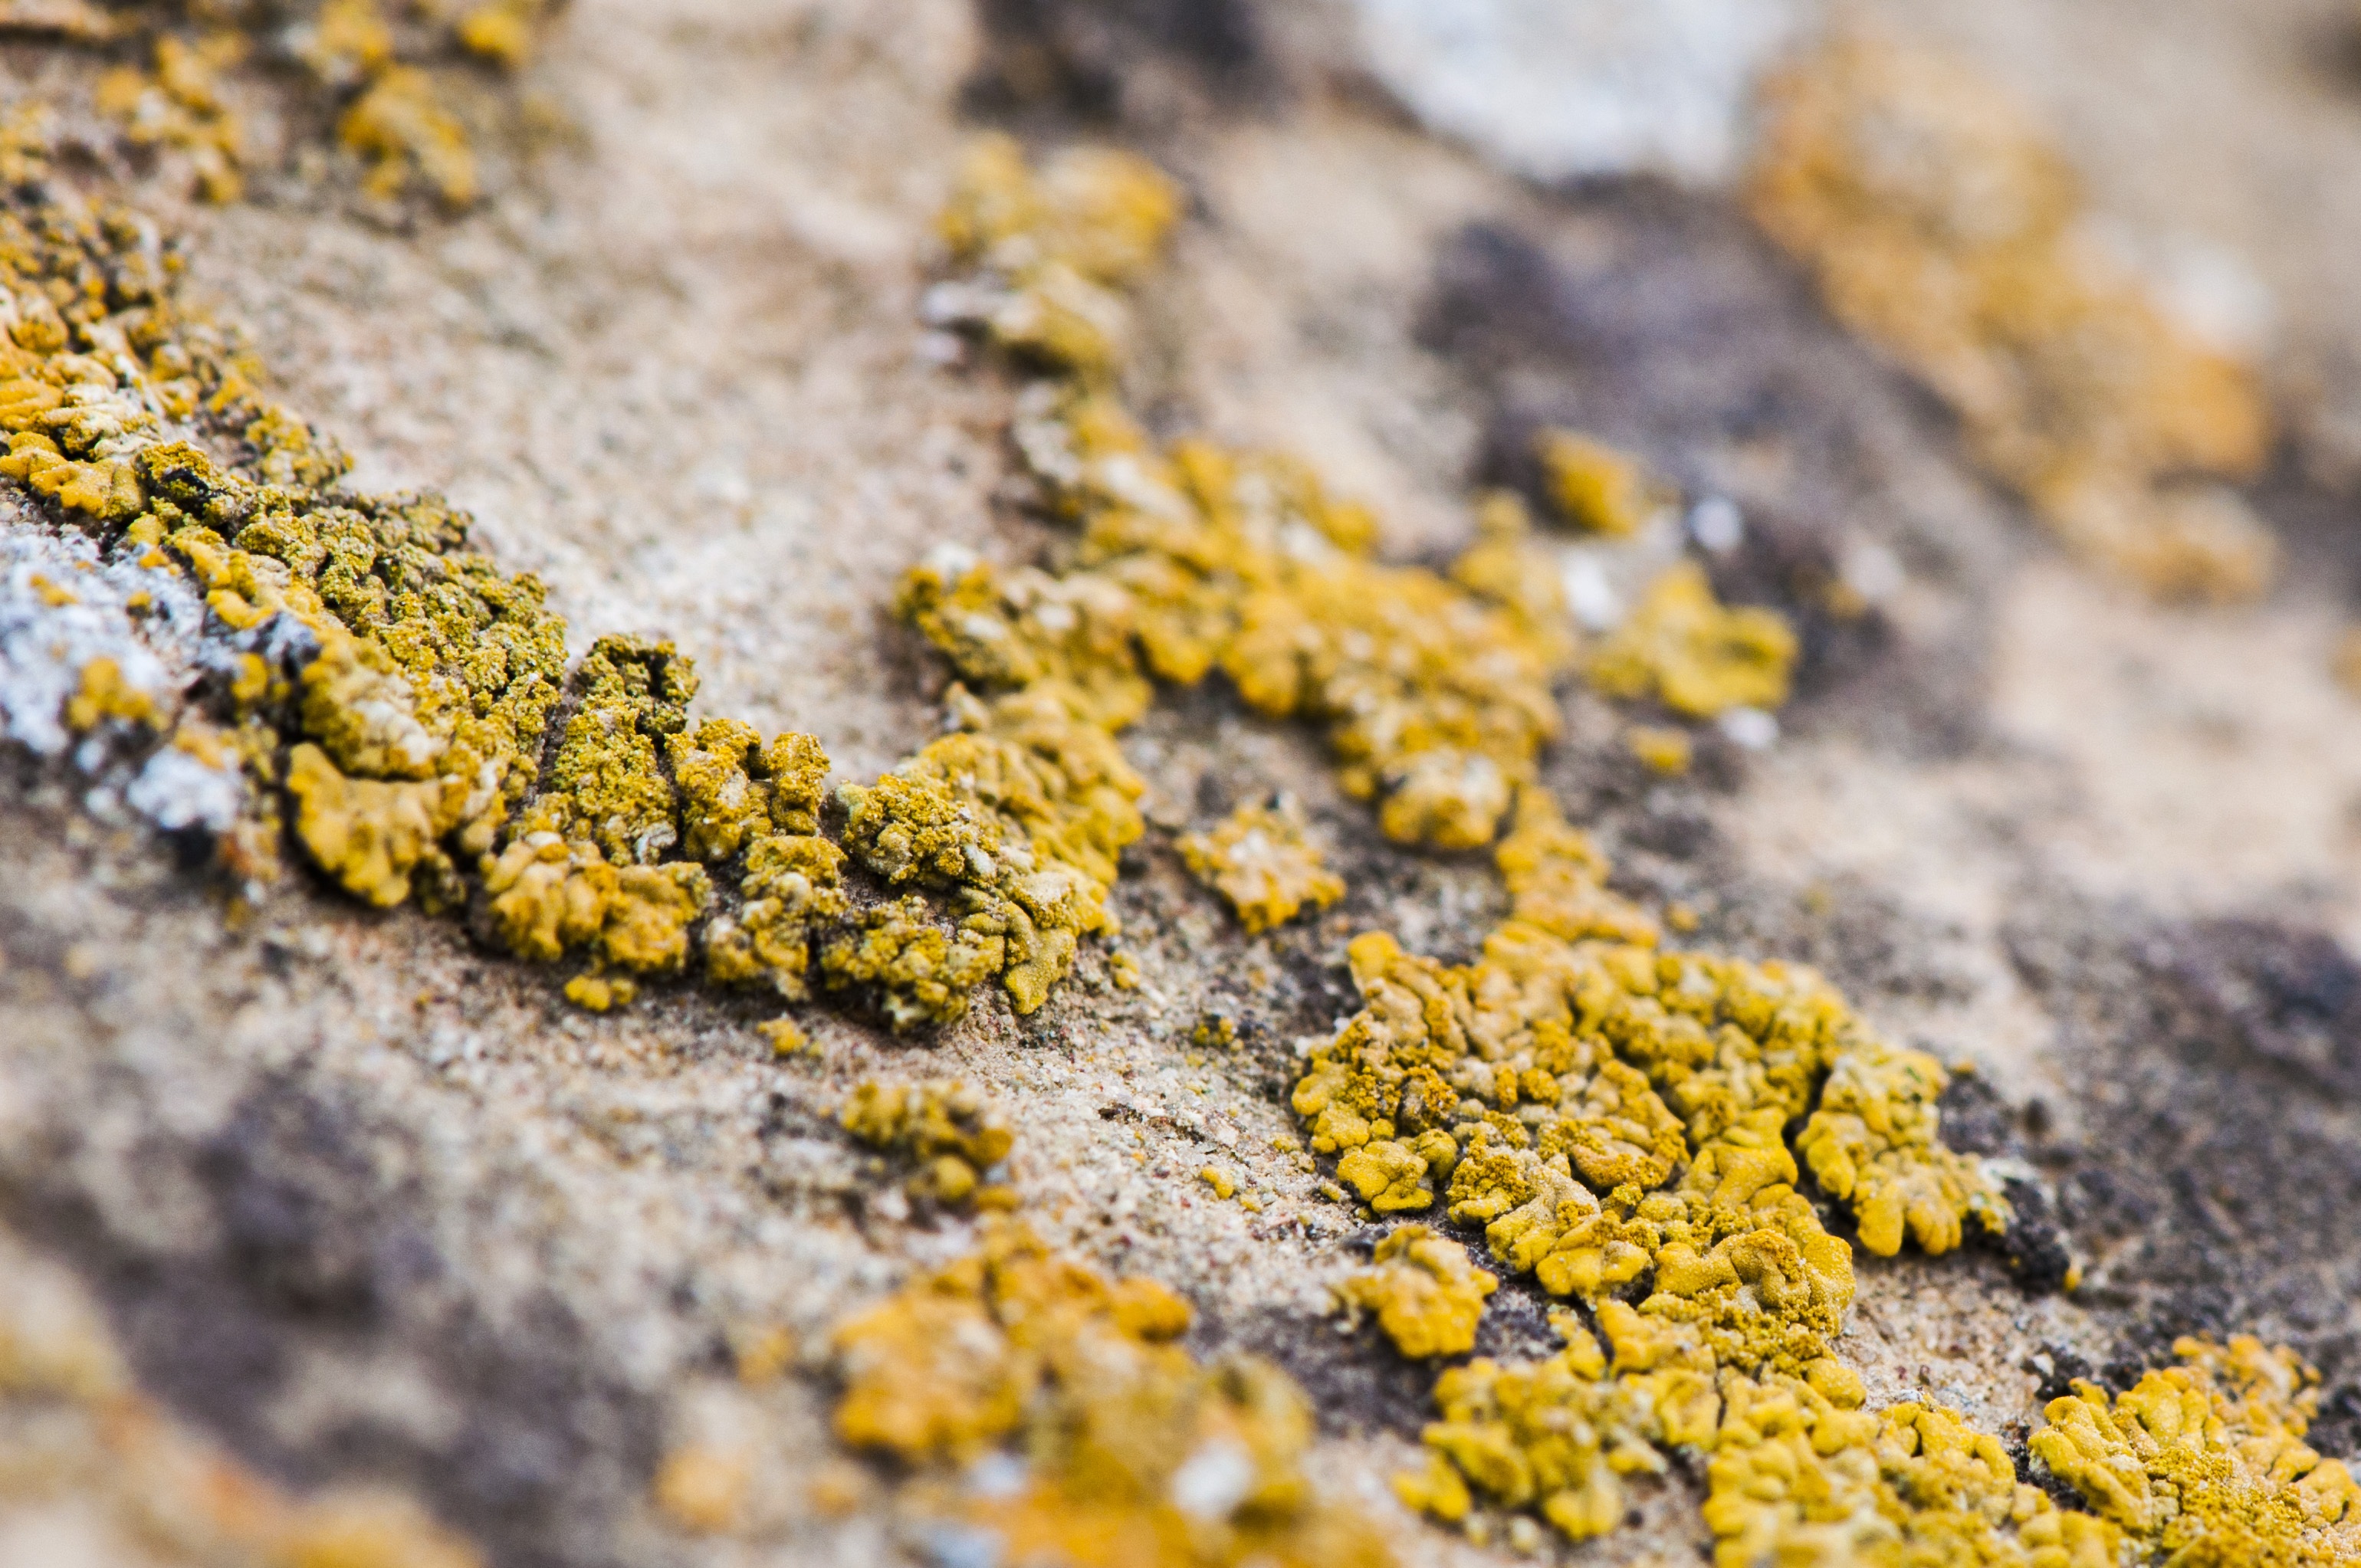
nature, rock, plant, leaf, flower, food, herb, produce, macro, natural, autumn, soil, yellow, flora, life, close up, lichen, macro photography, flowering plant, land plant